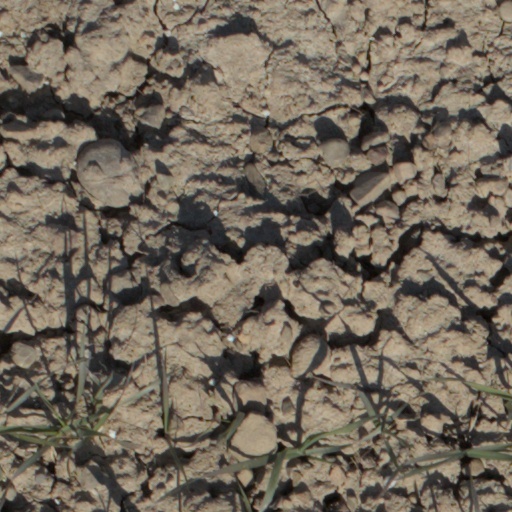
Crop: wheat